Ethnic groups in Baltimore

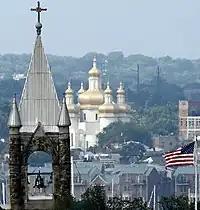
St. Michael's, a Ukrainian Catholic parish in Baltimore, 2009 (Church in background).

The Lithuanians began to settle in Baltimore in 1876. The wave increased greatly during the 1880s and continued in large numbers until the 1920s. By 1950, the Lithuanian community numbered around 9,000. The Lithuanians largely settled in a neighborhood north of Hollins Street that became known as Baltimore's Little Lithuania. A few remnants of the neighborhood's Lithuanian heritage still remain, such as Lithuanian Hall located on Hollins Street.